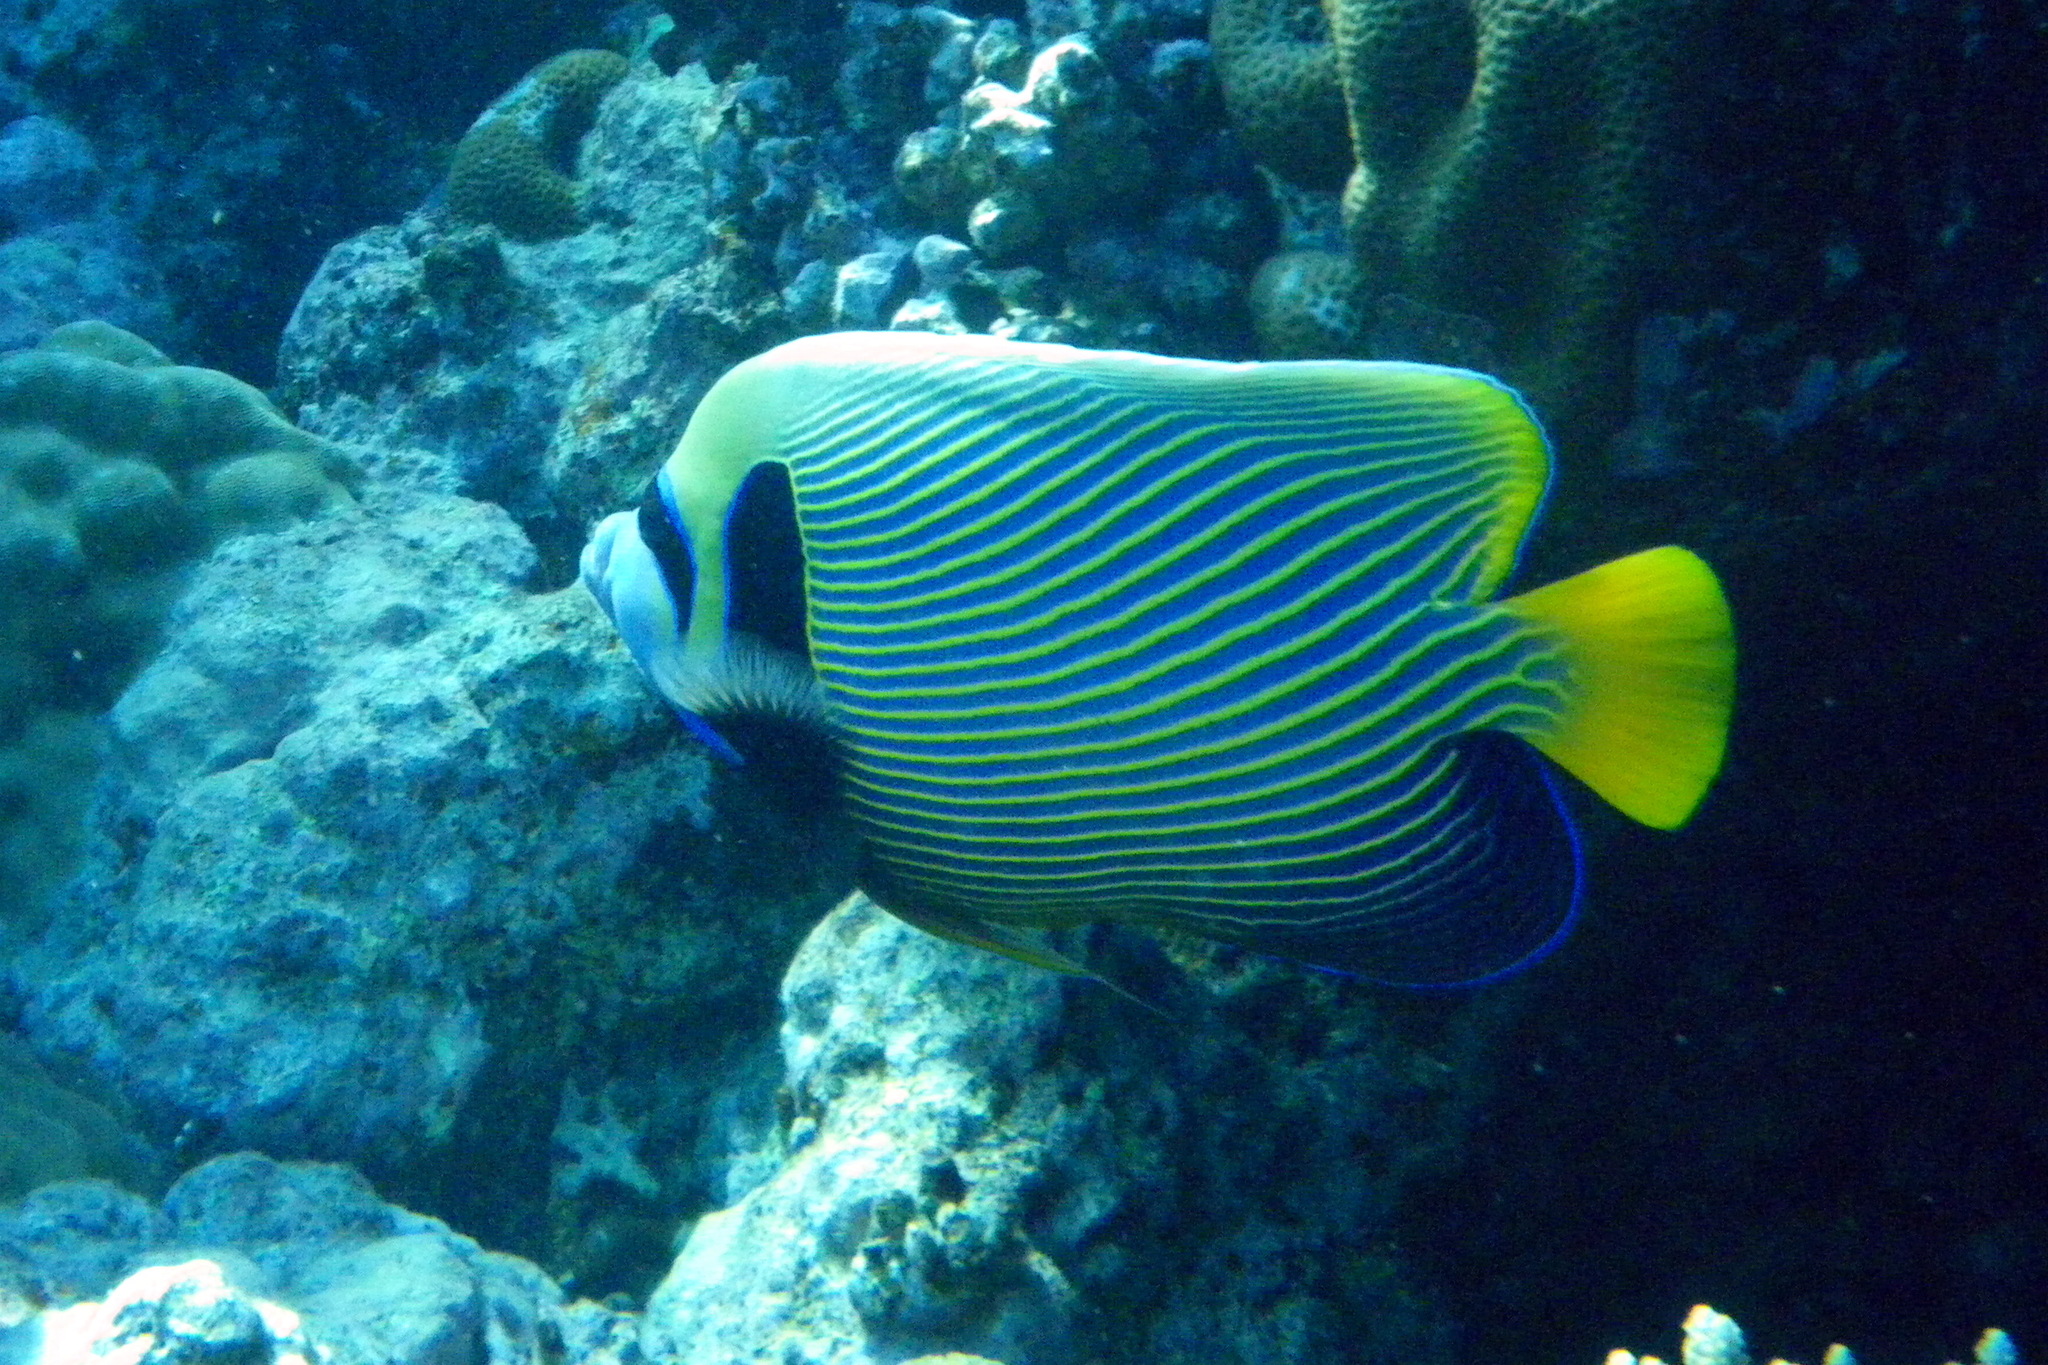
Pomacanthus imperator (Emperor Angelfish)